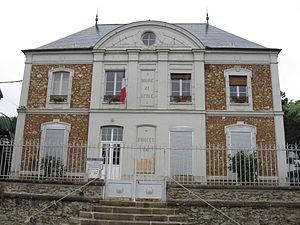
Mairie de Chamigny (département de la Seine-et-Marne, région Île-de-France).
Chamigny est une commune française située dans le département de Seine-et-Marne, en région Île-de-France.